Balls Mahoney

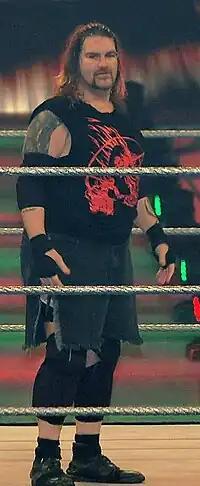

On June 12, 2005, Balls Mahoney made a non-wrestling appearance at the World Wrestling Entertainment-promoted ECW One Night Stand reunion show, taking part—alongside Axl Rotten—in a brawl with Kid Kash, Tommy Dreamer, The Sandman, the Dudley Boyz, and The Blue World Order (bWo) before the main event. After the main event, Mahoney and Rotten returned to the ring to brawl with the "invading" Raw and SmackDown! wrestlers.